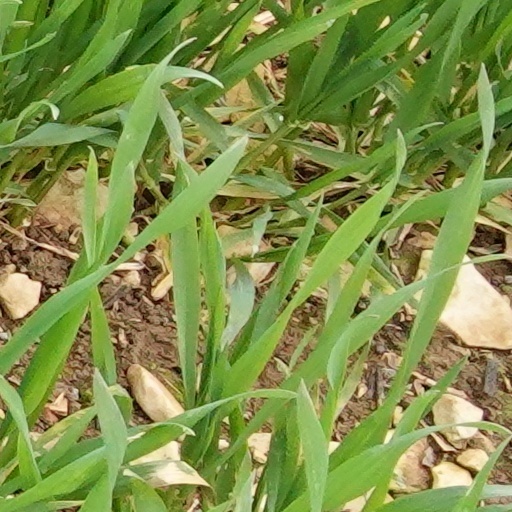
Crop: wheat